Evert Taube

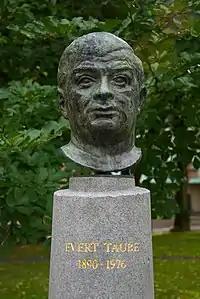
Taube's memorial on the churchyard of Maria Magdalena Church, Stockholm (1976).

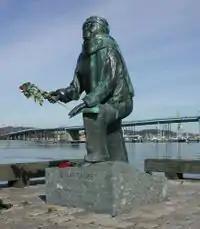
Sculpture in bronze of Evert Taube by Eino Hanski at Gothenburg opera house in Gothenburg (1996).

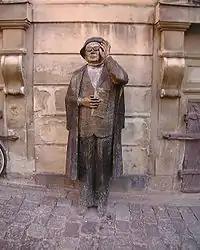
Statue of Evert Taube at Järntorget in Stockholm (1985).

Taube is the father of Sven-Bertil Taube who also is a well known musician and actor in Sweden. Sven-Bertil along with covering his fathers songs also covered other poets and artists such as Carl Michael Bellman and Nils Ferlin.